Graham Perrett

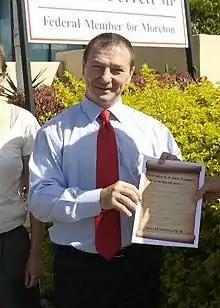
Perrett in 2013

Graham Douglas Perrett (born 5 January 1966) is an Australian politician who was a member of the House of Representatives from 2007 to 2025, representing the Queensland seat of Moreton for the Australian Labor Party (ALP). He worked as a schoolteacher, solicitor, and political staffer before entering parliament.